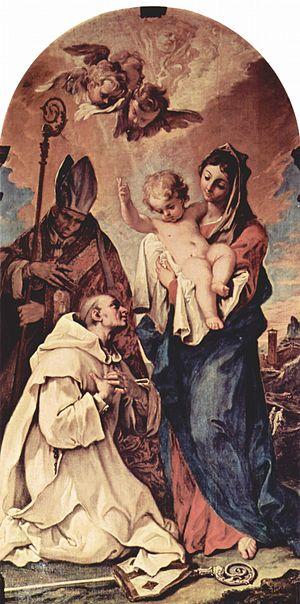
La chartreuse Saint-Marc de Vedana est un ancien monastère de l'ordre des Chartreux situé en Italie dans les Dolomites, près du village de Sospirolo. C'est aujourd'hui un monastère de l'ordre des Adoratrices perpétuelles du Saint-Sacrement.